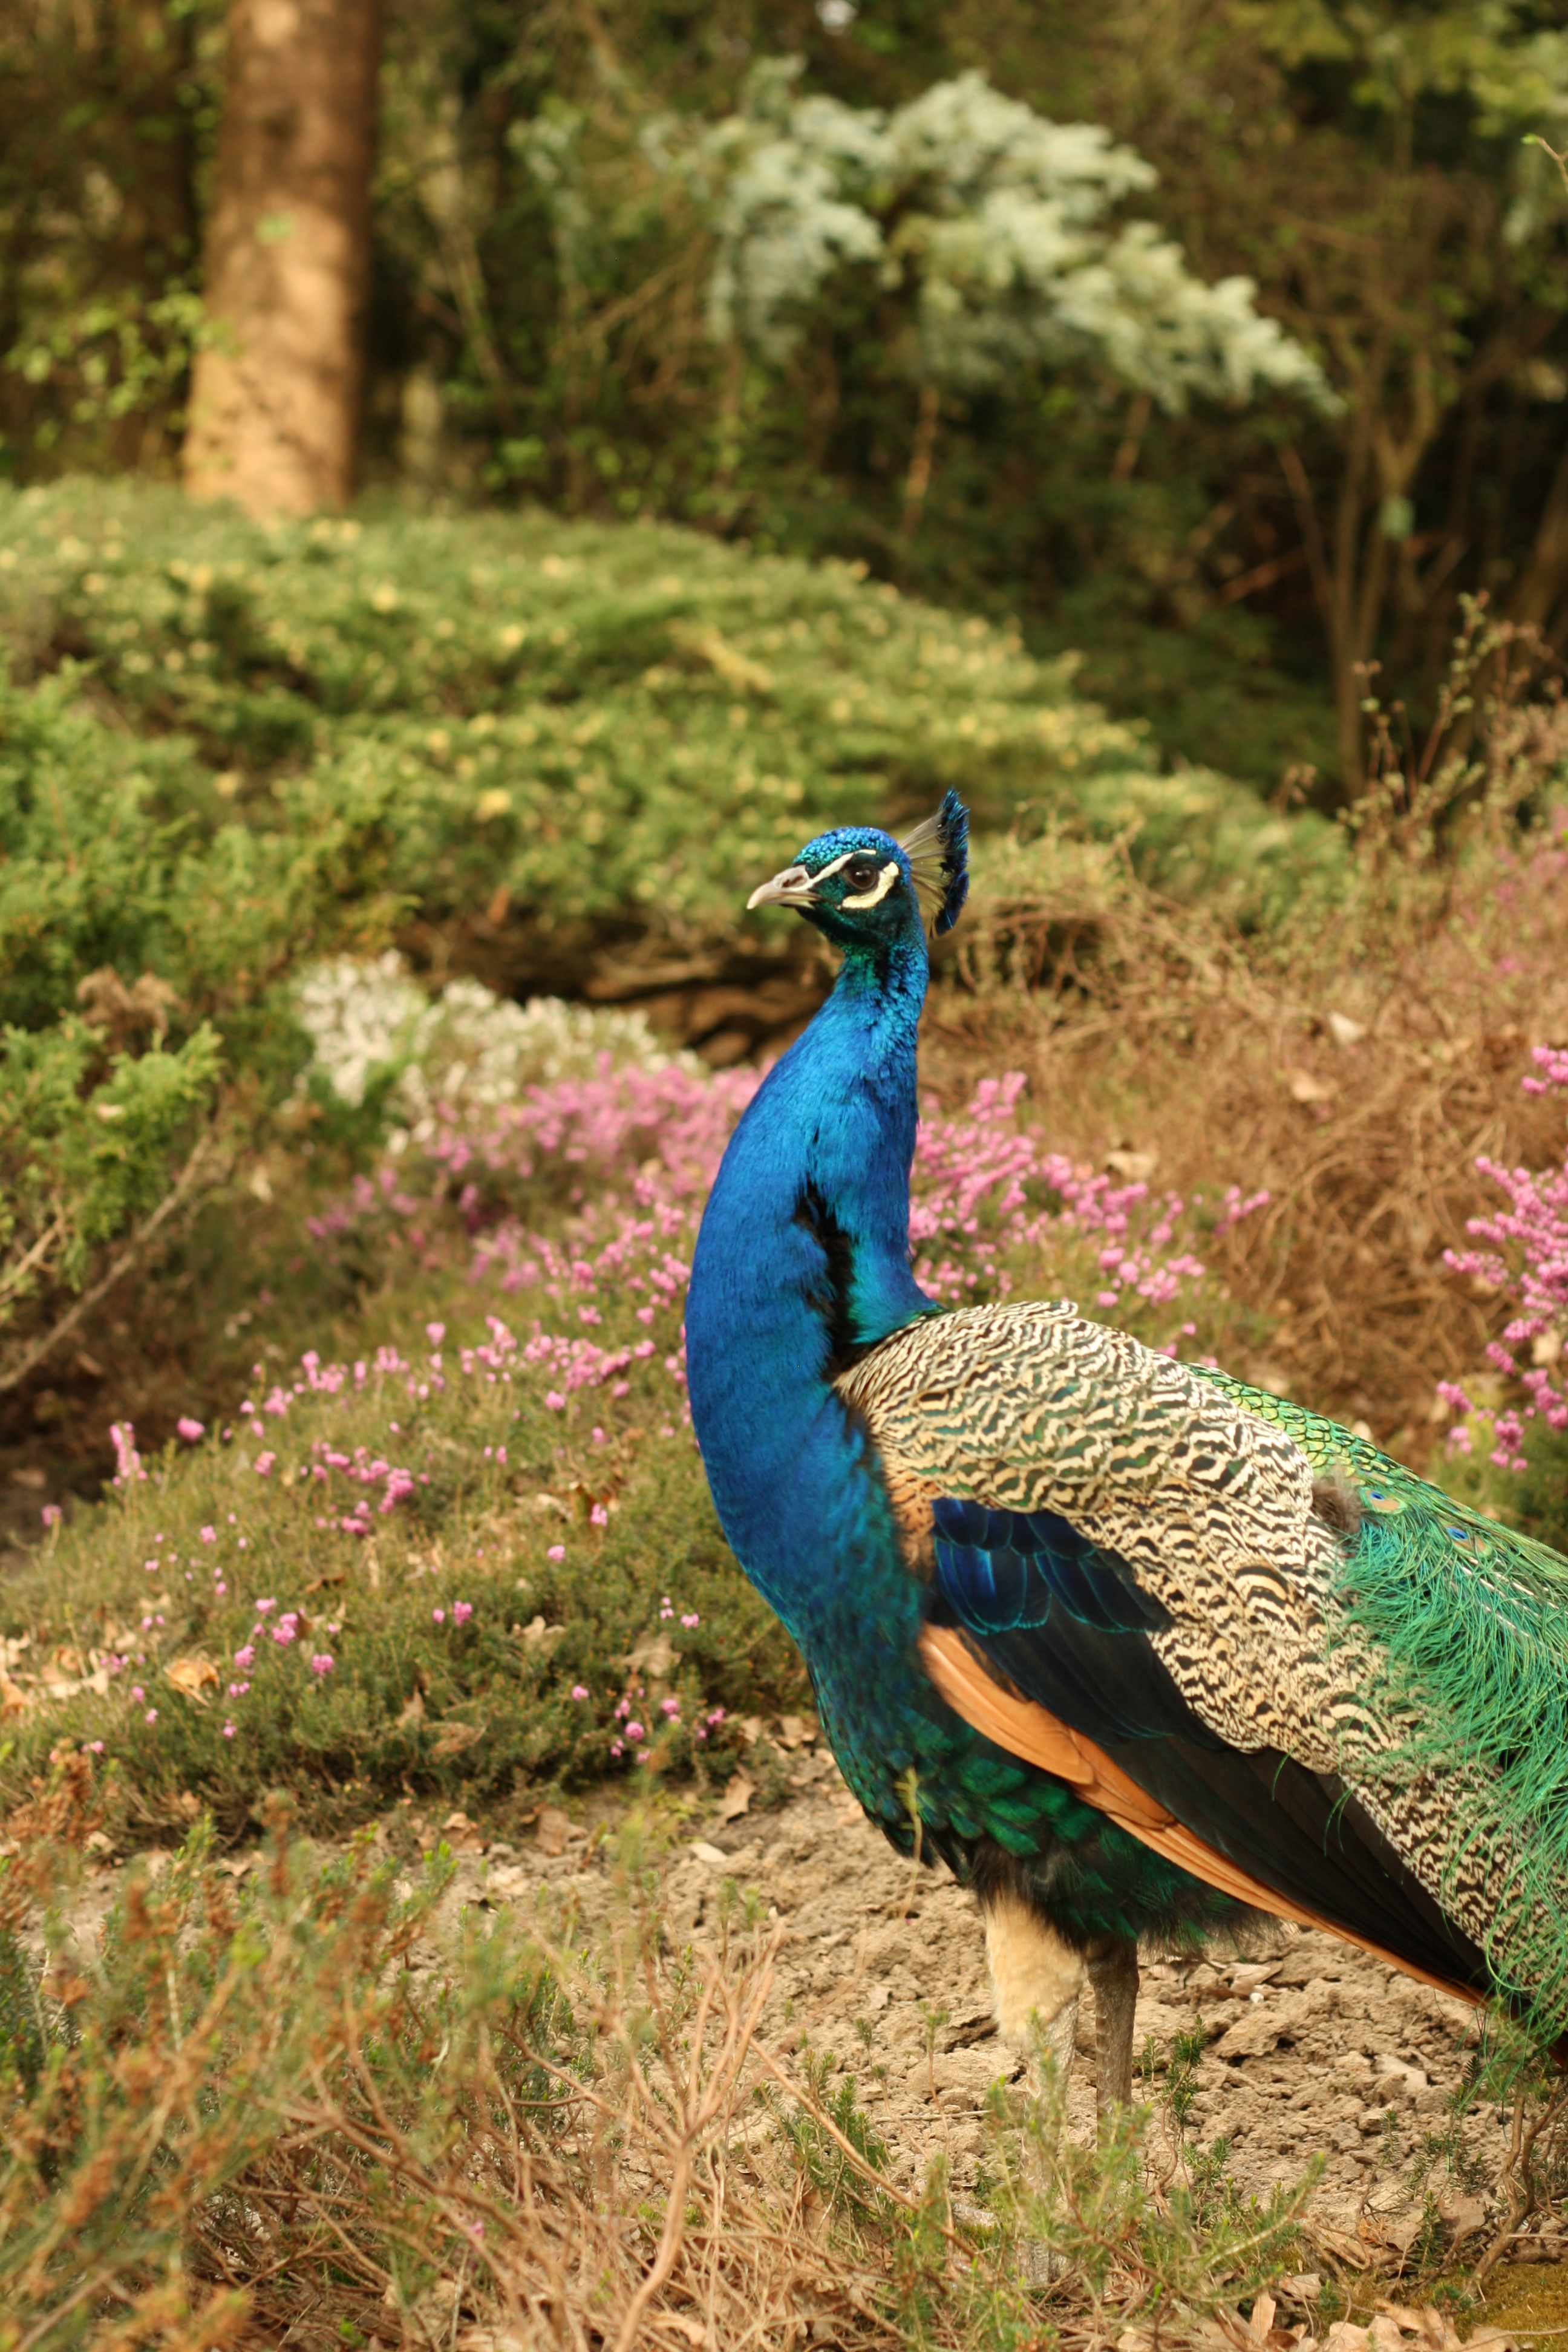
nature, grass, bird, animal, wildlife, wild, green, jungle, beak, colourful, color, colorful, feather, fauna, peacock, plumage, poultry, outdoors, neck, galliformes, bright, shrubs, colours, beautiful, woodland, peafowl, vibrant, phasianidae